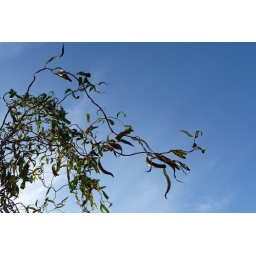
sky blue this tree looked beautiful against it